Red-eared firetail

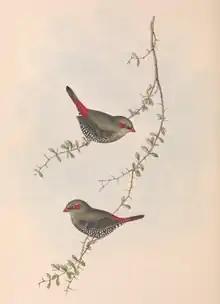
Lithograph showing a male and female from Gould's "Birds of Australia", 1848.

The adult plumage is crossed with black vermiculated lines, finely at the nape and crown and more strongly at the scapular feathers, upper-wing coverts, back, and the mantle; these sinuous black markings appear on otherwise greyish-brown upperparts. A similar patterning, in a dusky black colour, is finer at the brown throat and cheek and bolder at the grey-buff of the foreneck. The feathers of the underparts—undertail coverts, abdomen and flank—are white with a black margin and there is barring that outlines the distinct spots. The light brown thigh is slightly crossed with black. Paler lines cross the brown coverts under the tail. The secondary flight feathers and coverts are also greyish brown, with grey-black barring. The primaries and their coverts are dark brown; the outer primaries have a thin margin of a paler brown. A deep shade of crimson is apparent on the rump and tail coverts. A thin black band extends across the frons, broadening at the lores and circling the eyes to give a masked appearance, contrasting the distinctive patch of crimson at the ear coverts and scarlet of the bill; this mask is comparatively larger in males when closely observed. The colour of the tail feathers is a dusky shade of brown with fine black barring and the central tail feathers become crimson toward the coverts.